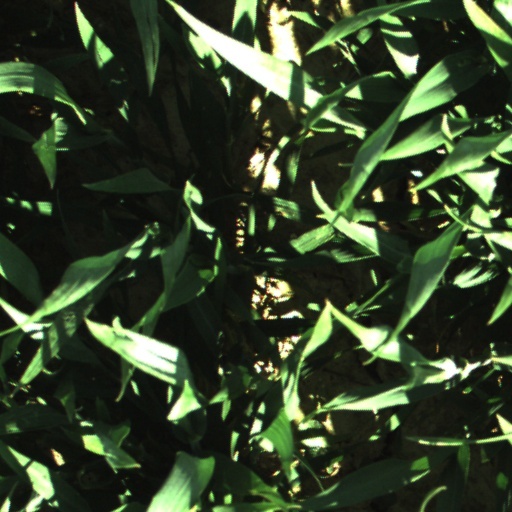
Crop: wheat